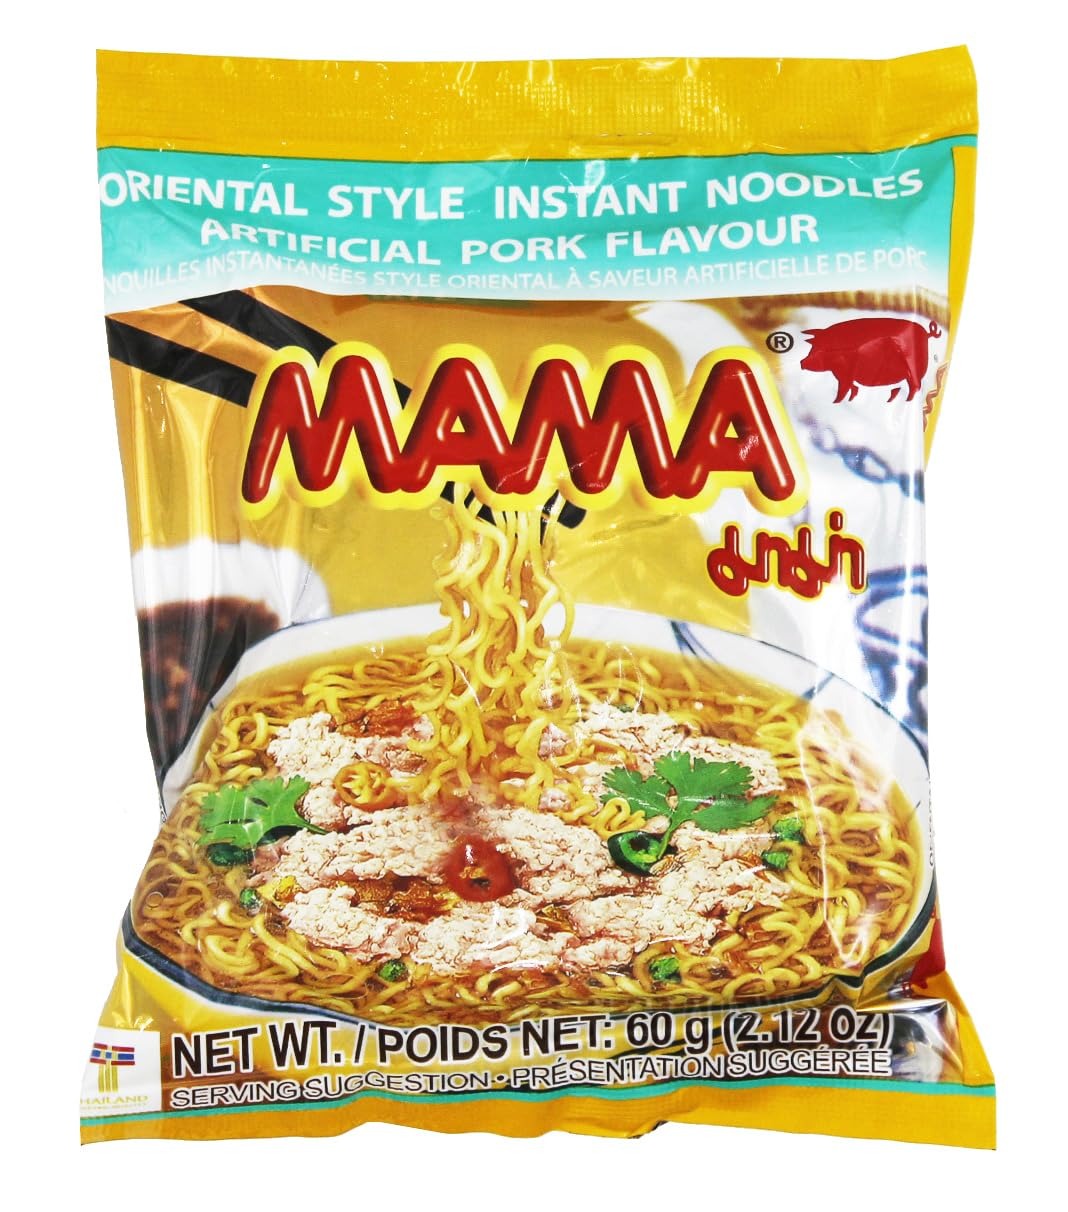
Item Name: MAMA Instant Noodles Artificial Pork Flavor,30 Pkgs.x 2.12 Oz.(60g)
Bullet Point 1: YOUR FAVORITE THAI FLAVOR: enjoy the irresistible hot, spicy and savory Pork flavor of MAMA noodles anytime of the day (or night!)
Bullet Point 2: LIGHT, CHEWY NOODLES IN A CUP: when cooked according to the recommended time, MAMA Asian noodles strike a delicate balance between chewiness and softness - a perfect match with the hot and spicy Pork broth.
Bullet Point 3: FEWER CALORIES THAN DEEP-FRIED INSTANT NOODLES: MAMA Pork instant noodles are air dried via hot air circulation, meaning that they contain fewer calories than their conventional deep fried counterparts.
Bullet Point 4: ZERO TRANS FAT: MAMA Pork Thai noodles don't contain any trans fat, so you can relish them with peace of mind.
Bullet Point 5: SPECIFICATIONS OF MAMA INSTANT NOODLES: 60g per bag; 30 bags in a pack, Pork flavor
Value: 63.6
Unit: Ounce

Price: 12.395